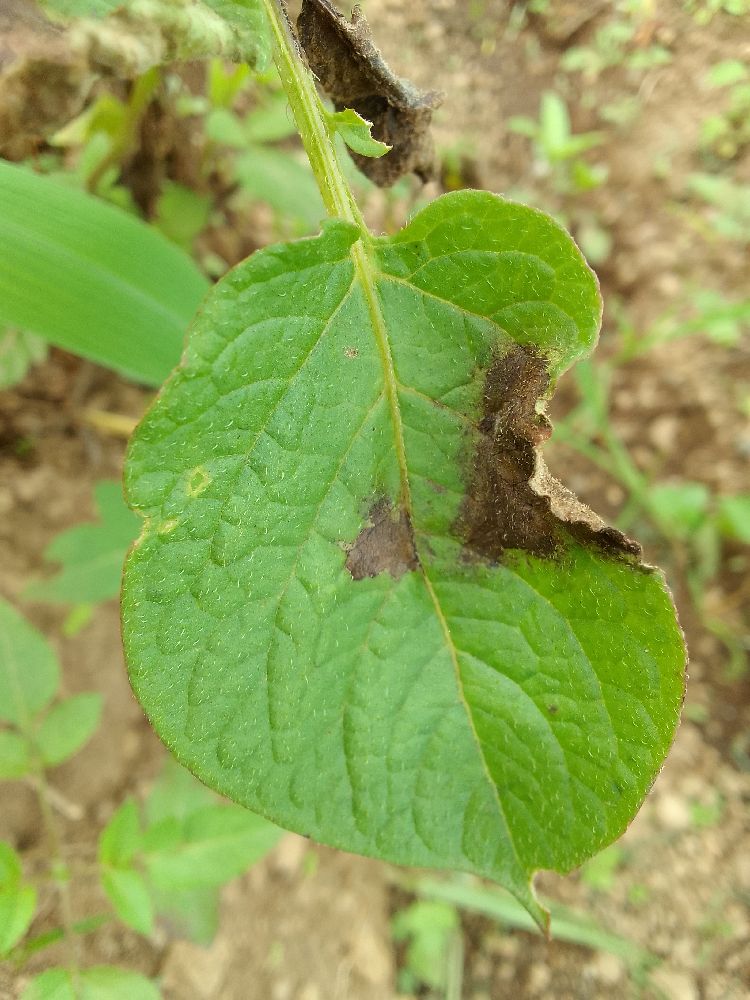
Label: Late blight